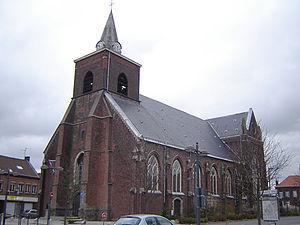
Eglise Saint-Quirin à Neuville-en-Ferrain
Neuville-en-Ferrain est une commune française située dans le département du Nord, en région Hauts-de-France. Elle fait partie de la Métropole européenne de Lille.